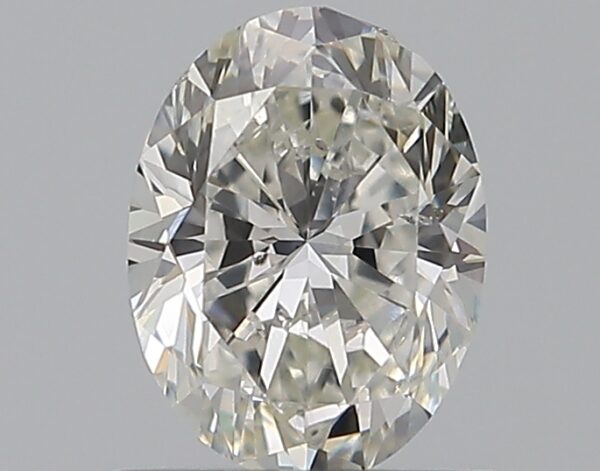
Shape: oval
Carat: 0.7
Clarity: SI1
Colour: G
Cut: VG
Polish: EX
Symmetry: VG
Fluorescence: N
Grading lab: GIA
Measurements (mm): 6.57 x 4.94 x 3.24